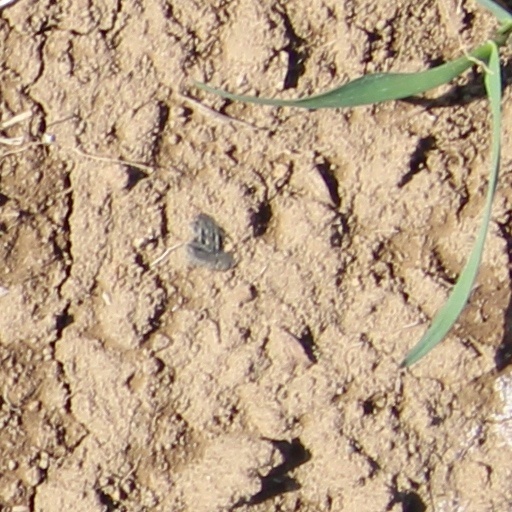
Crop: wheat